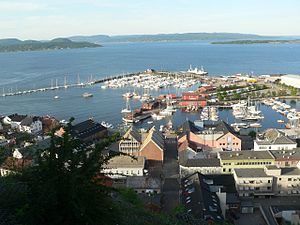
Holmestrand / Galleri
Holmestrand er en kommune i Vestfold og Telemark fylke i Norge. Den har et areal på 86 km², og en befolkning på 13.726 indbyggere